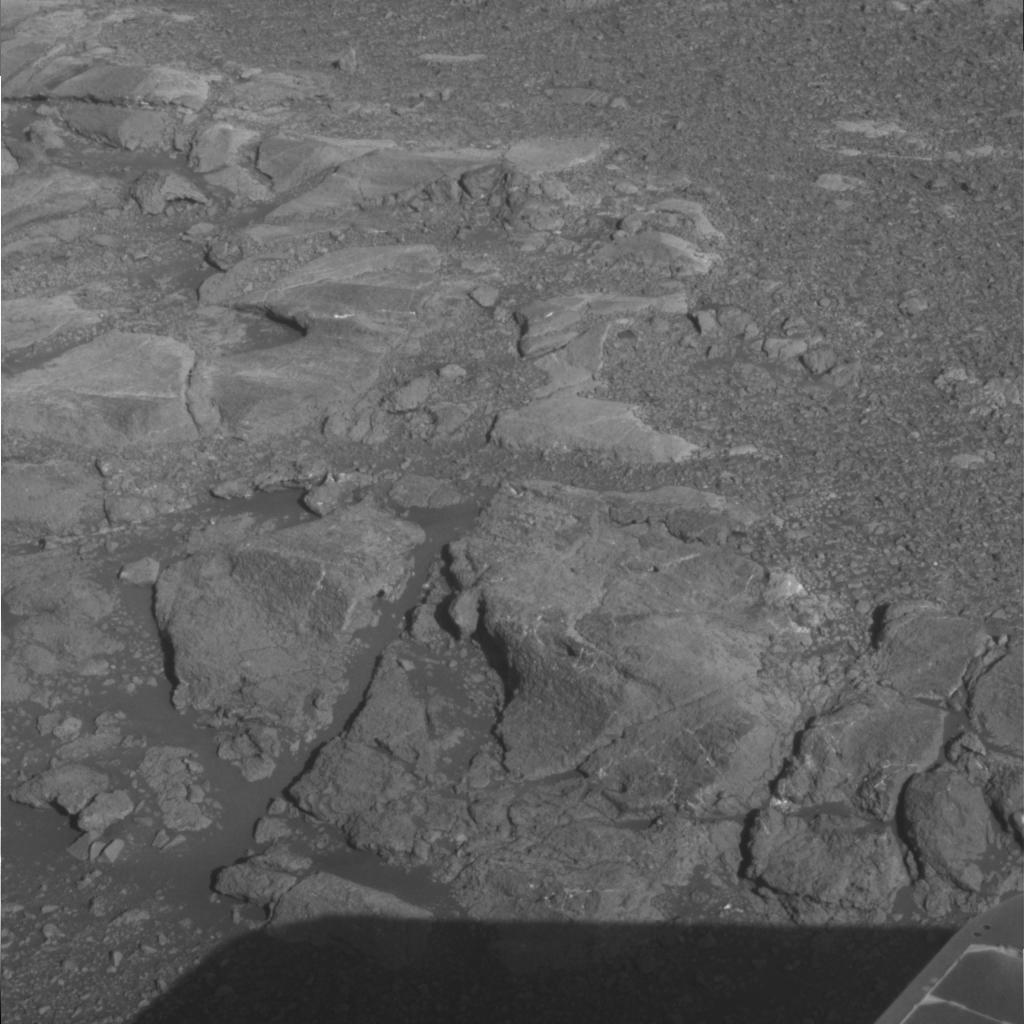
Surface features visible: Rover Deck, Rock Outcrops, Clasts, Soil, Nearby Surface, Rover Parts